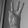
ASL letter: W